Edward A. Pace

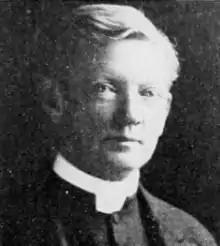

Edward Aloysius Pace (July 3, 1861 – April 26, 1938) was a Roman Catholic priest of the Diocese of St. Augustine, Florida. The first native Floridian to be ordained a diocesan priest, Pace was a theologian and a philosopher, and a professor of psychology at the Catholic University of America.